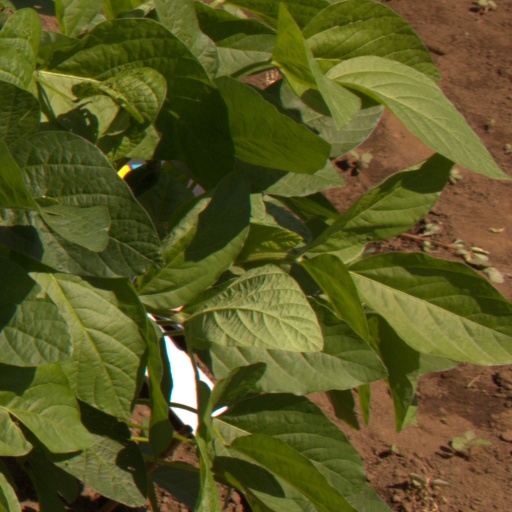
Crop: soybean